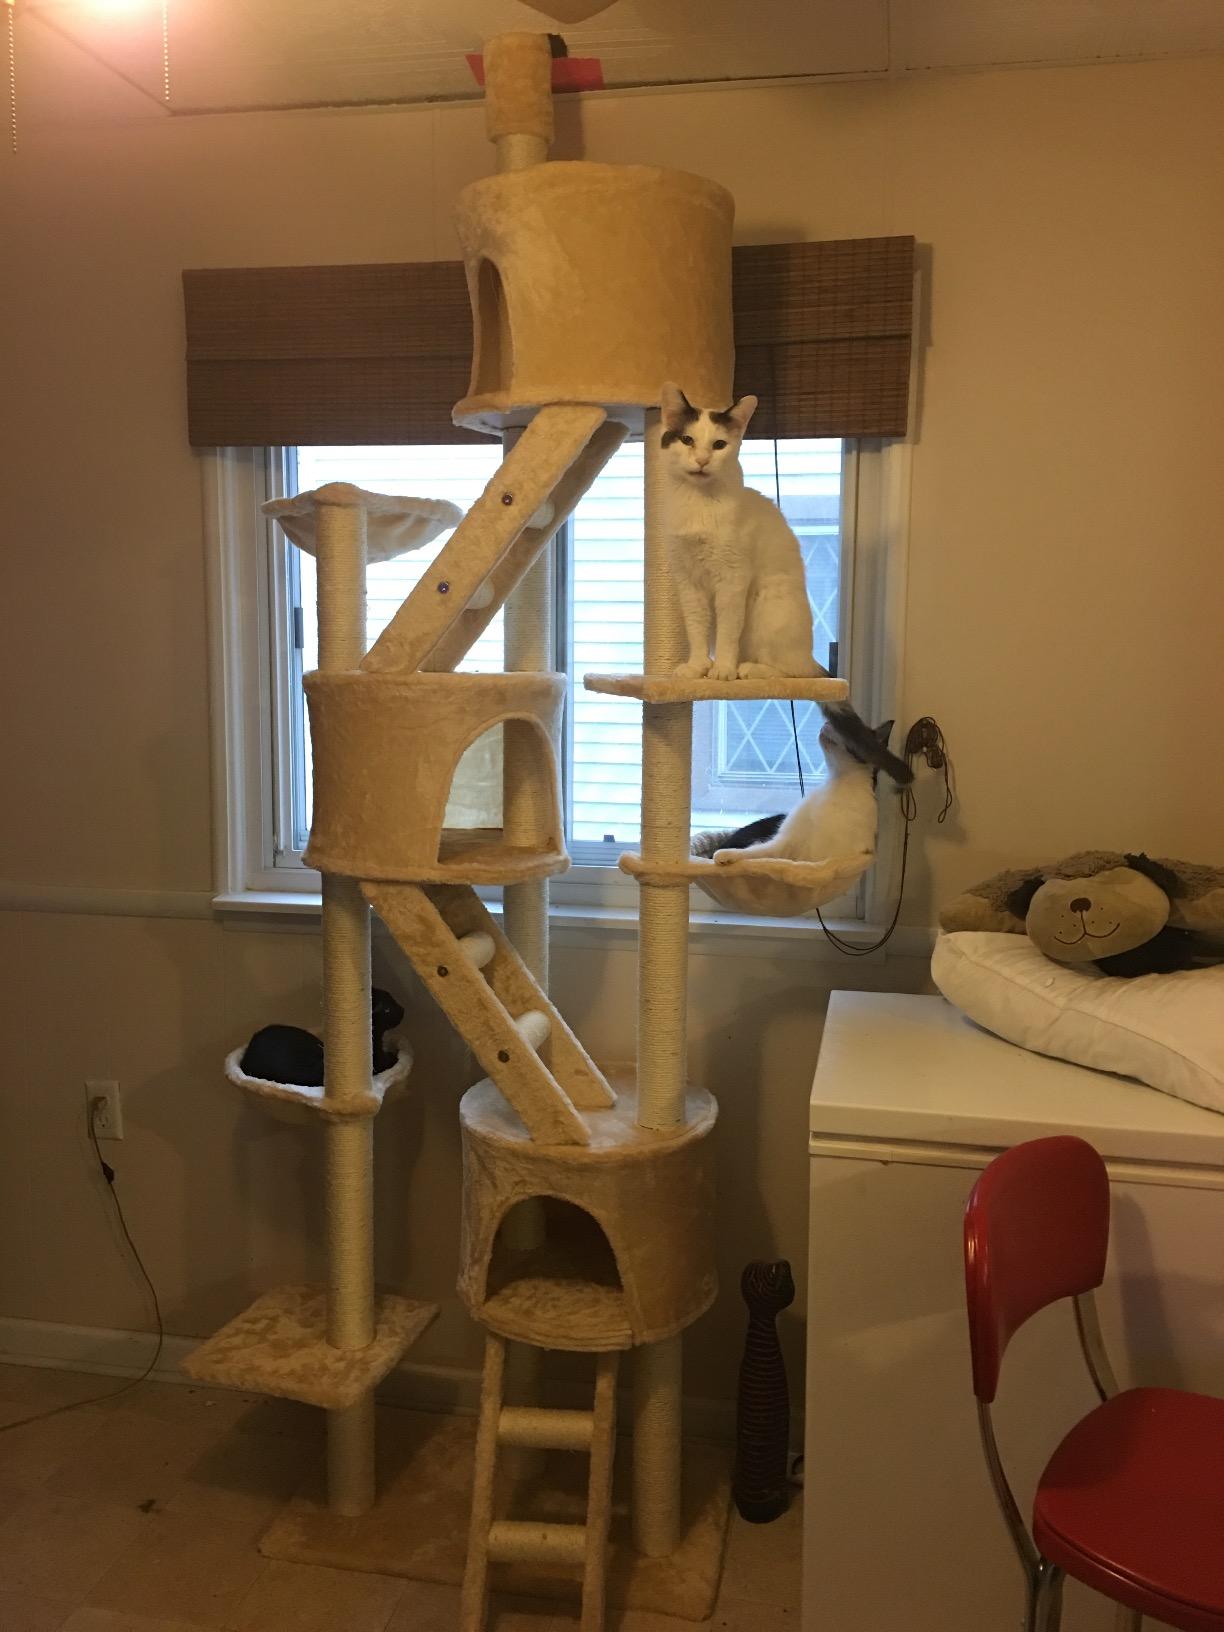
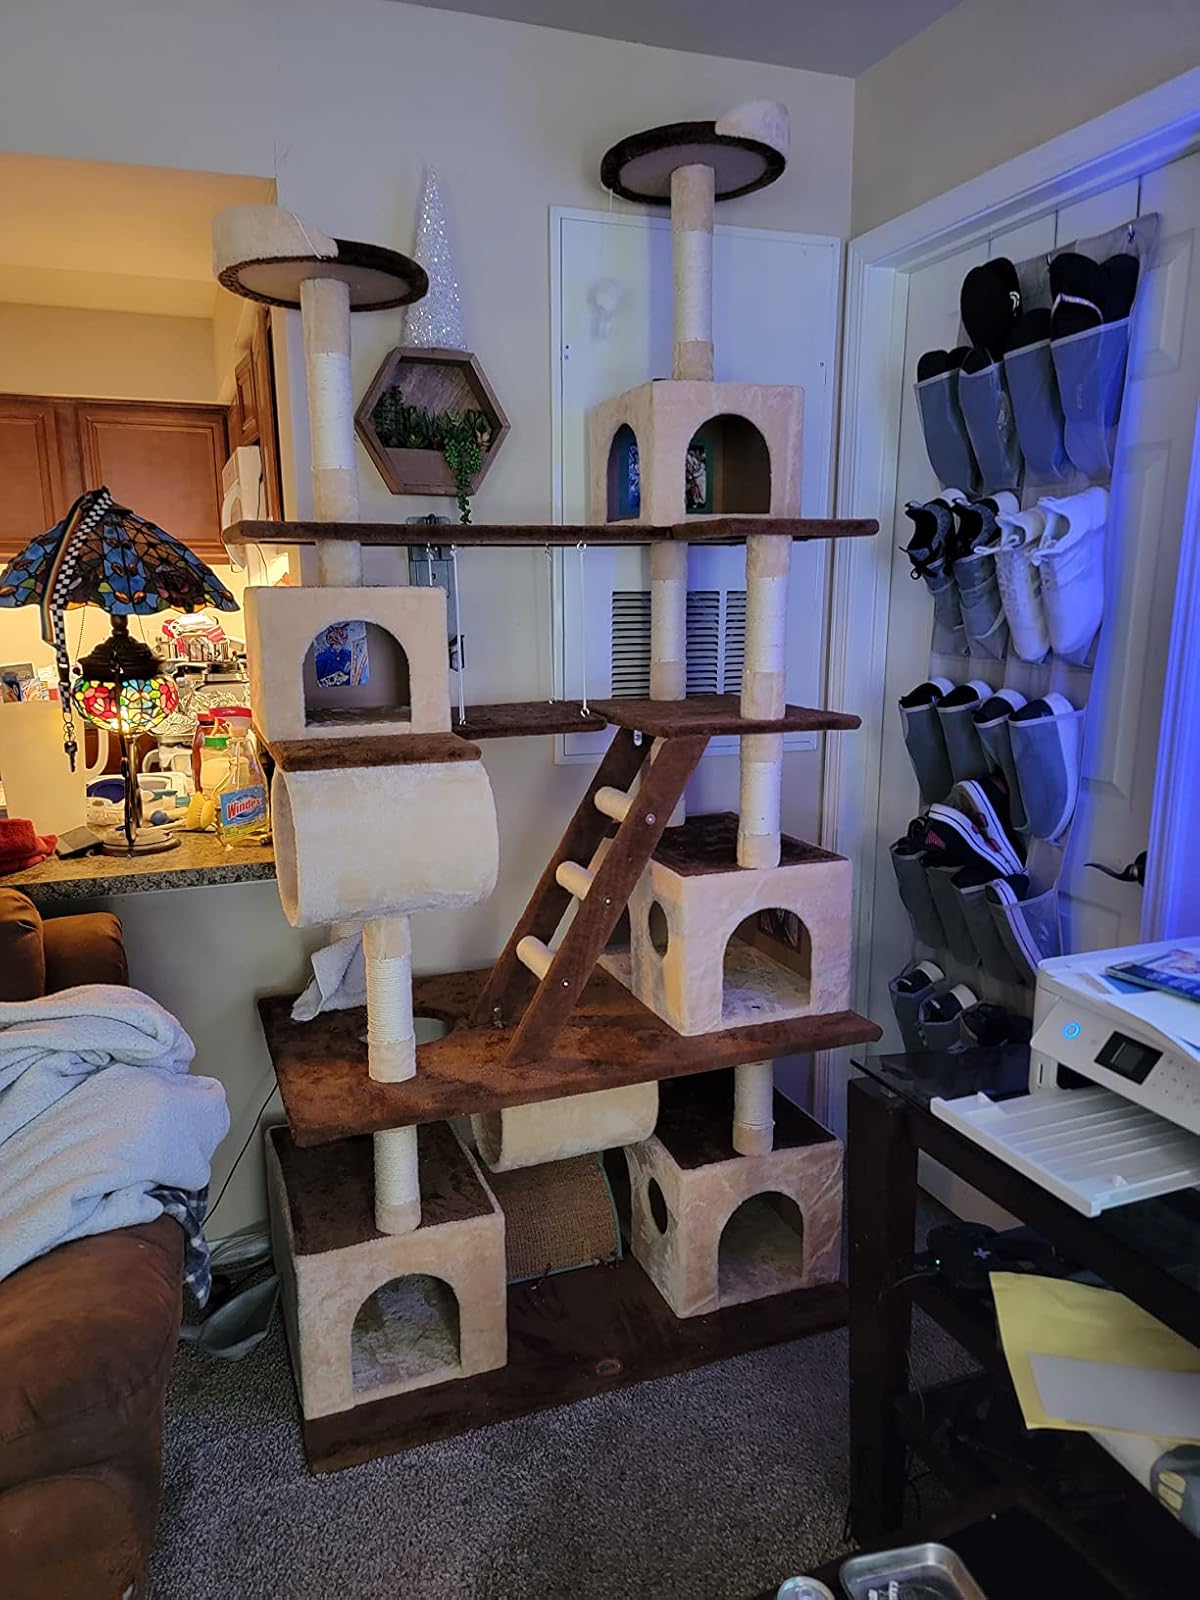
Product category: items_cat tree
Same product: no